Bishops Waltham branch

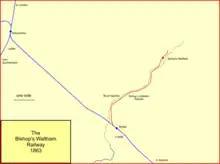
The Bishop's Waltham Railway in 1863

The LSWR made it clear it would oppose the bill in Parliament, and the BWB&BR directors negotiated with the LSWR. The latter agreed to withdraw its opposition if the Bishop's Waltham scheme omitted the Bursledon extension, reducing the line to a length of miles. The Bishop's Waltham delegation agreed to this arrangement, and the LSWR withdrew its objection. The name of the BWB&BR proposal was altered to the Waltham Railway Company, and the bill passed Parliament unopposed, the (25 & 26 Vict. c. cxliii) being dated 17 July 1862. Authorised capital was £16,000.